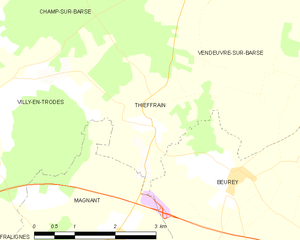
Carte des communes françaises: Thieffrain